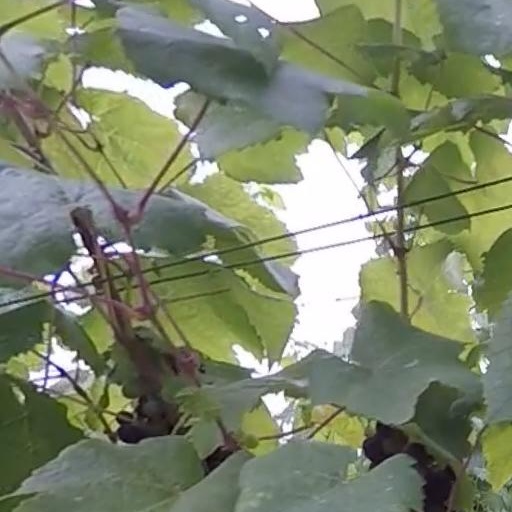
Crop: grape